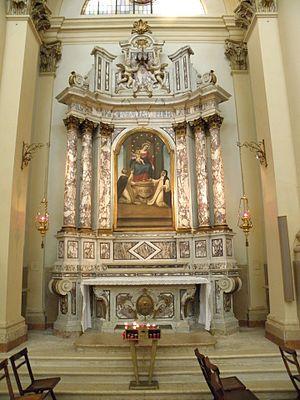
Un autel est une table consacrée qui, dans la liturgie catholique, est le lieu autour duquel se rassemble la communauté chrétienne pour célébrer l'eucharistie comme mémorial de la dernière Cène du Christ et renouvellement non-sanglant du sacrifice de la Croix. Le maître-autel est l'autel principal d'une église, celui qui se trouve au centre du sanctuaire. D'autres traditions chrétiennes, en particulier celles qui ont une 'célébration de la Cène', ont également leur table d'autel.